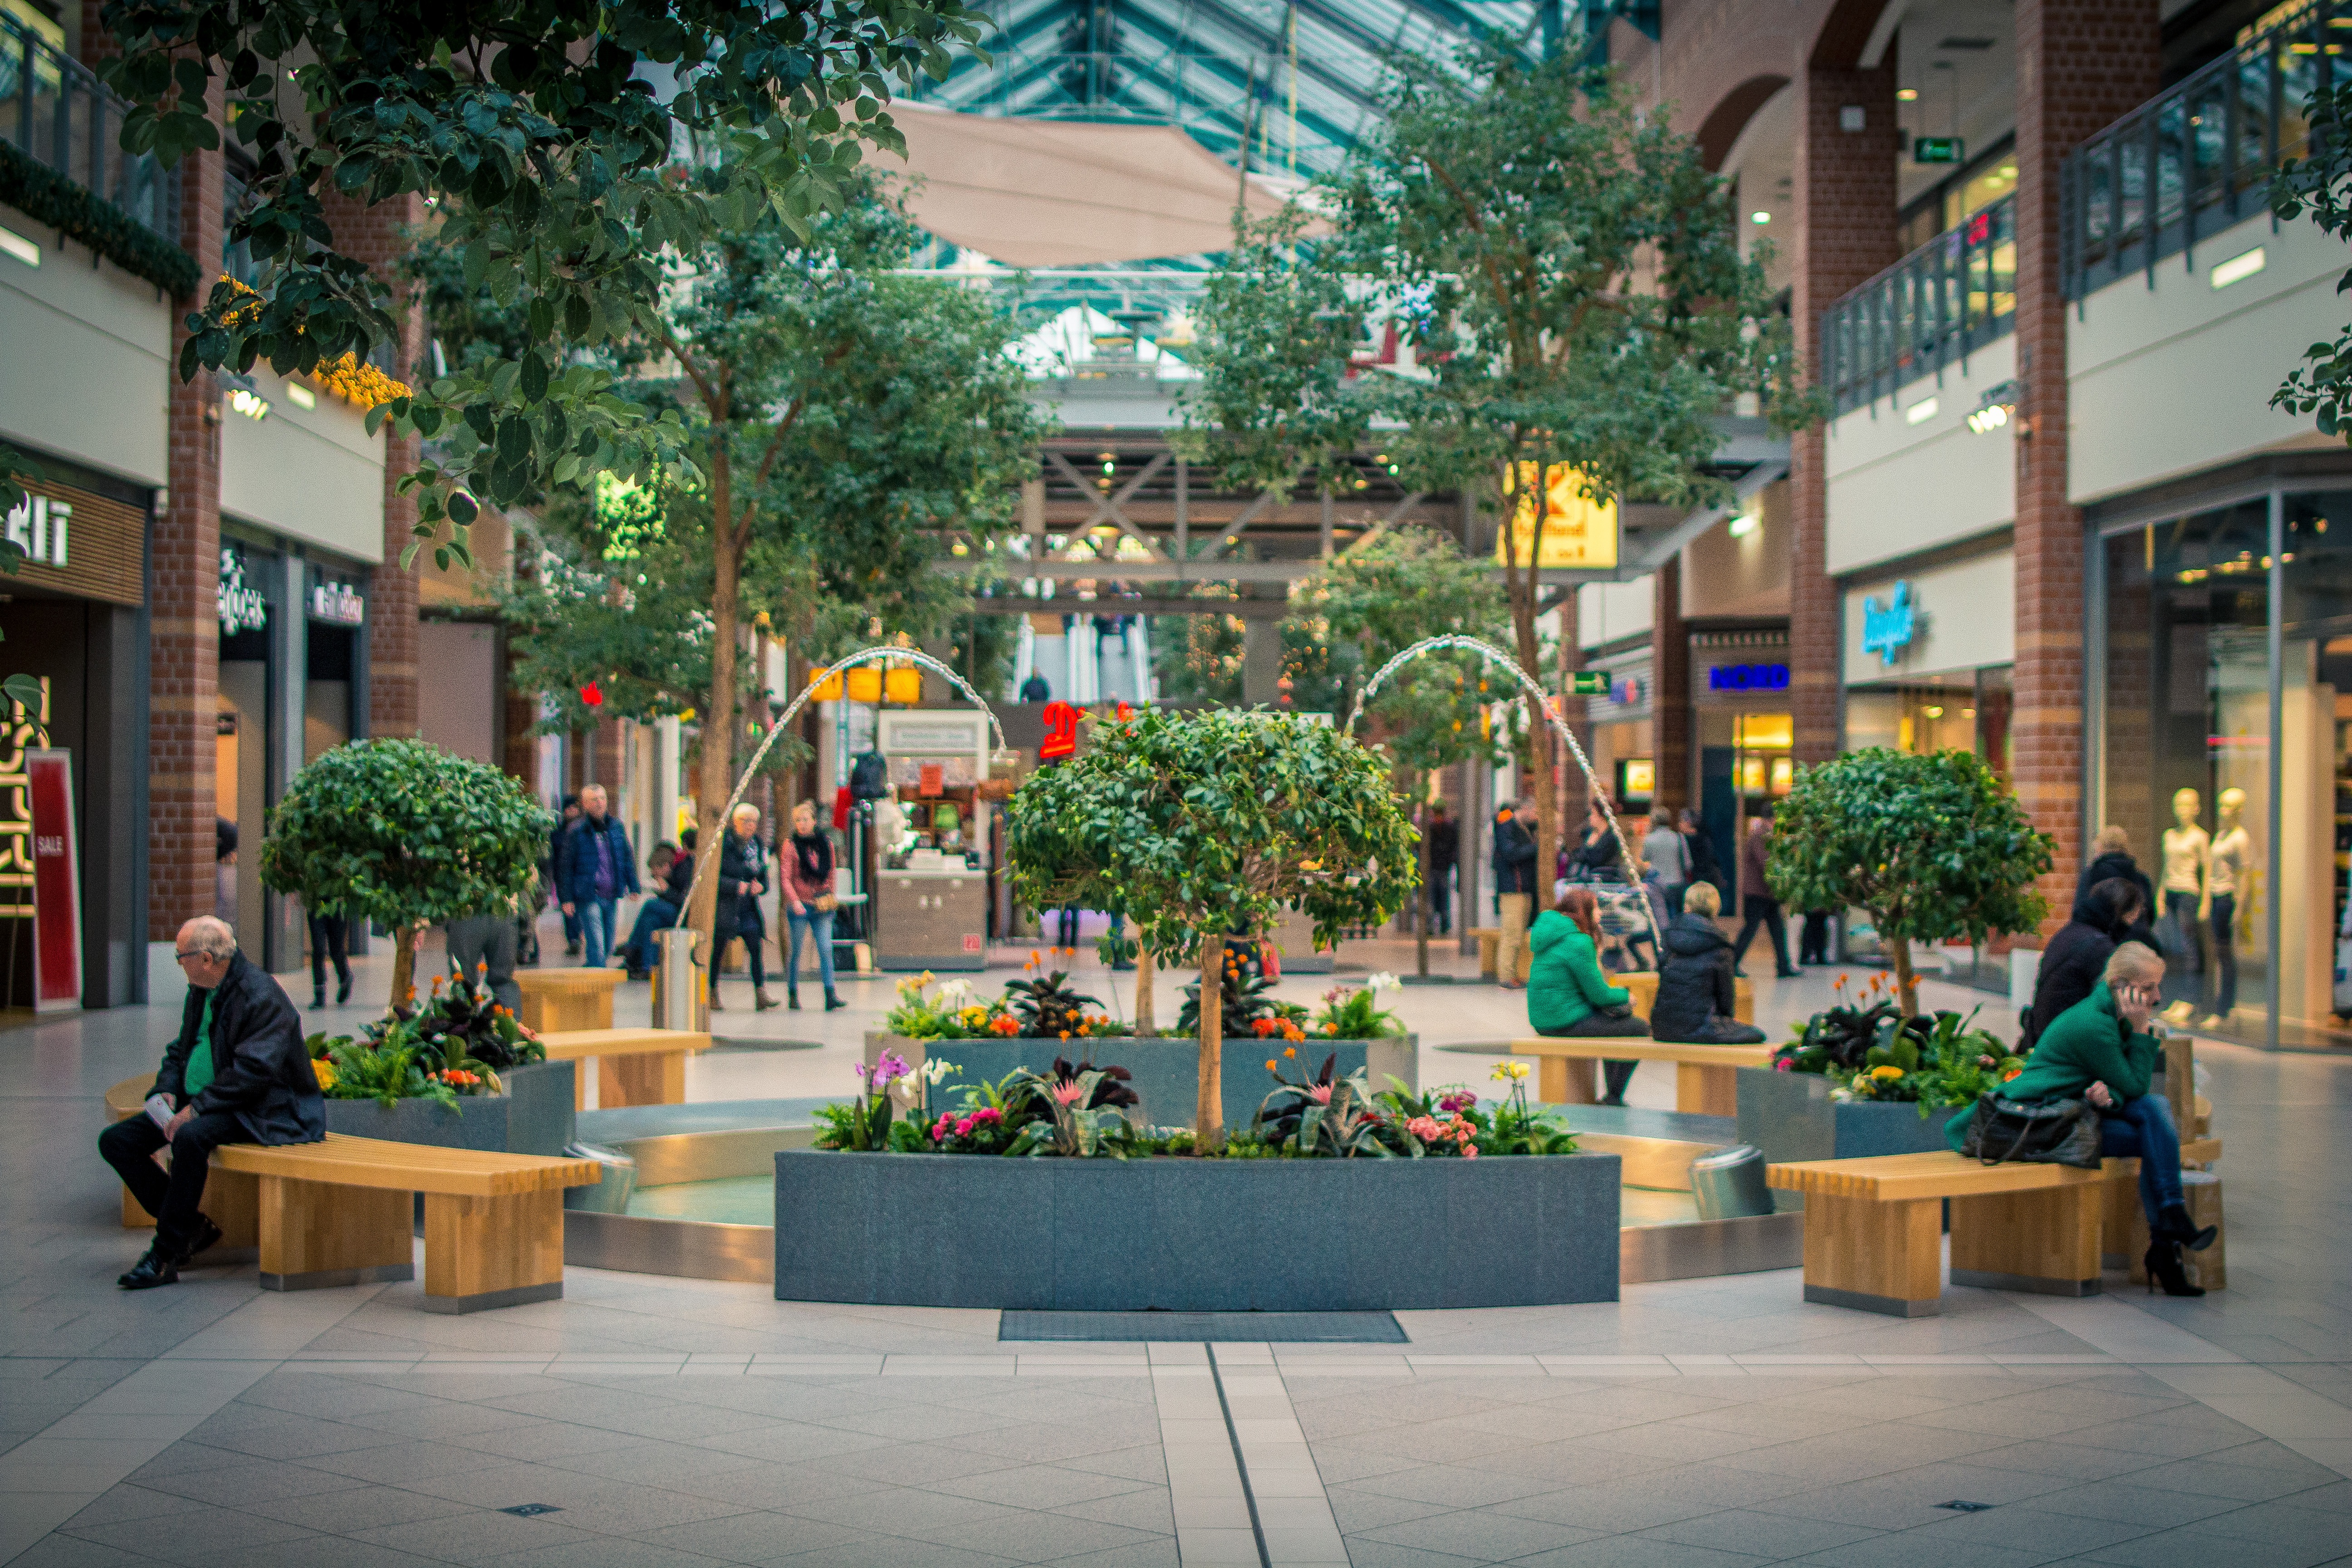
tree, water, architecture, city, downtown, spring, green, plaza, square, market, modern, public space, luxury, resort, center, town square, mall, commerce, retail, neighbourhood, shopping mall